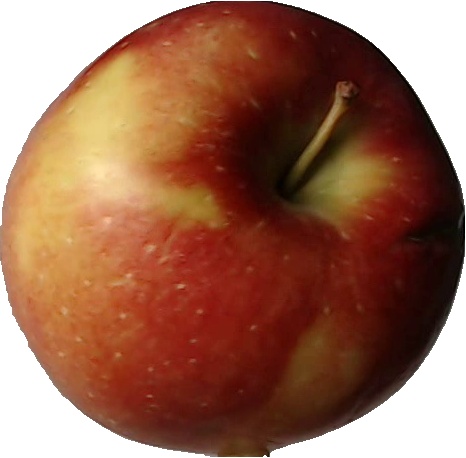
Label: apple_braeburn_1